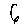
Label: 6